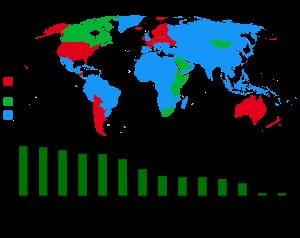
Le Canada est un pays situé dans la partie septentrionale de l'Amérique du Nord. Monarchie constitutionnelle à régime parlementaire constituée en fédération, composée de dix provinces et trois territoires, le pays est encadré par l'océan Atlantique à l'est, l'océan Arctique au nord et l'océan Pacifique à l'ouest. Le Canada comprend deux frontières terrestres avec les États-Unis, l'une au sud et l'autre au nord-ouest avec l'Alaska, ainsi qu'une frontière maritime avec la France, par le biais de l'archipel de Saint-Pierre-et-Miquelon, et le Danemark, par le biais du Groenland. Le territoire terrestre canadien s'étend sur 10 millions de kilomètres carrés, ce qui en fait le deuxième pays du monde pour la superficie après la Russie. En 2019, il compte plus de 37 millions d'habitants et est ainsi le 37ᵉ pays du monde en ce qui concerne la population. Le territoire contient plus de 31 700 lacs, ce qui fait du Canada l'un des pays possédant les plus grandes réserves d'eau douce du globe. Les langues officielles au niveau fédéral sont l'anglais et le français. La capitale fédérale est Ottawa et la monnaie, le dollar canadien.
Les produits laitiers, ou laitages, sont les laits ou les transformations alimentaires obtenus à partir de lait. Quand il y a transformation, le lait majoritairement mis en œuvre est le lait de vache, mais on utilise également le lait cru de chèvre, de brebis, de chamelle, de yak, de bufflonne... Leur introduction dans l'alimentation humaine, généralement après sevrage, remonte à la révolution néolithique.